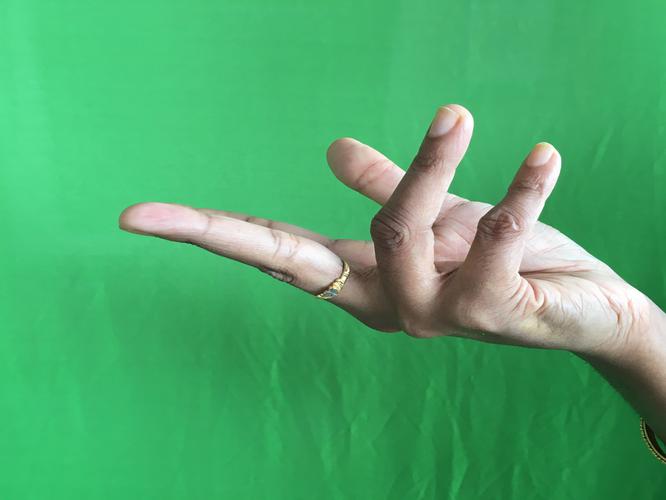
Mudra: Alapadmam
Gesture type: single_hand